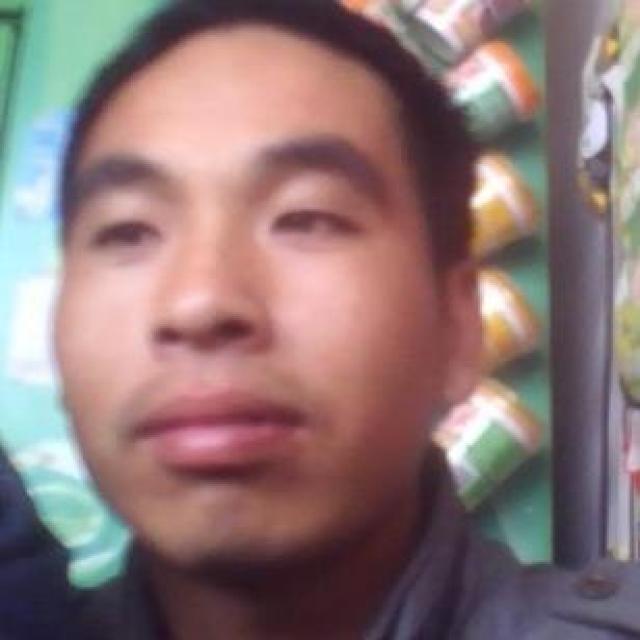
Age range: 21-44